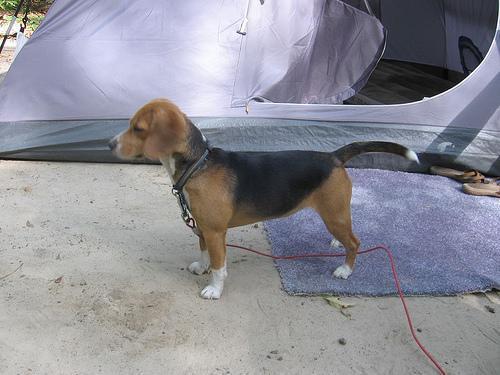
beagle